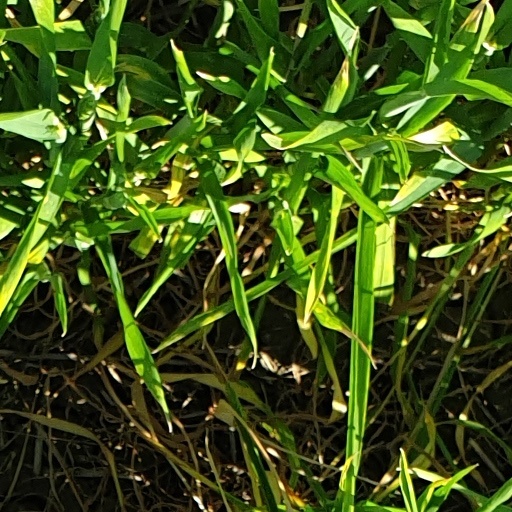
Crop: wheat